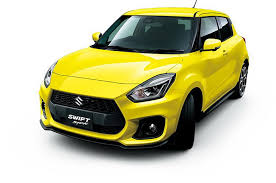
Label: noambulance